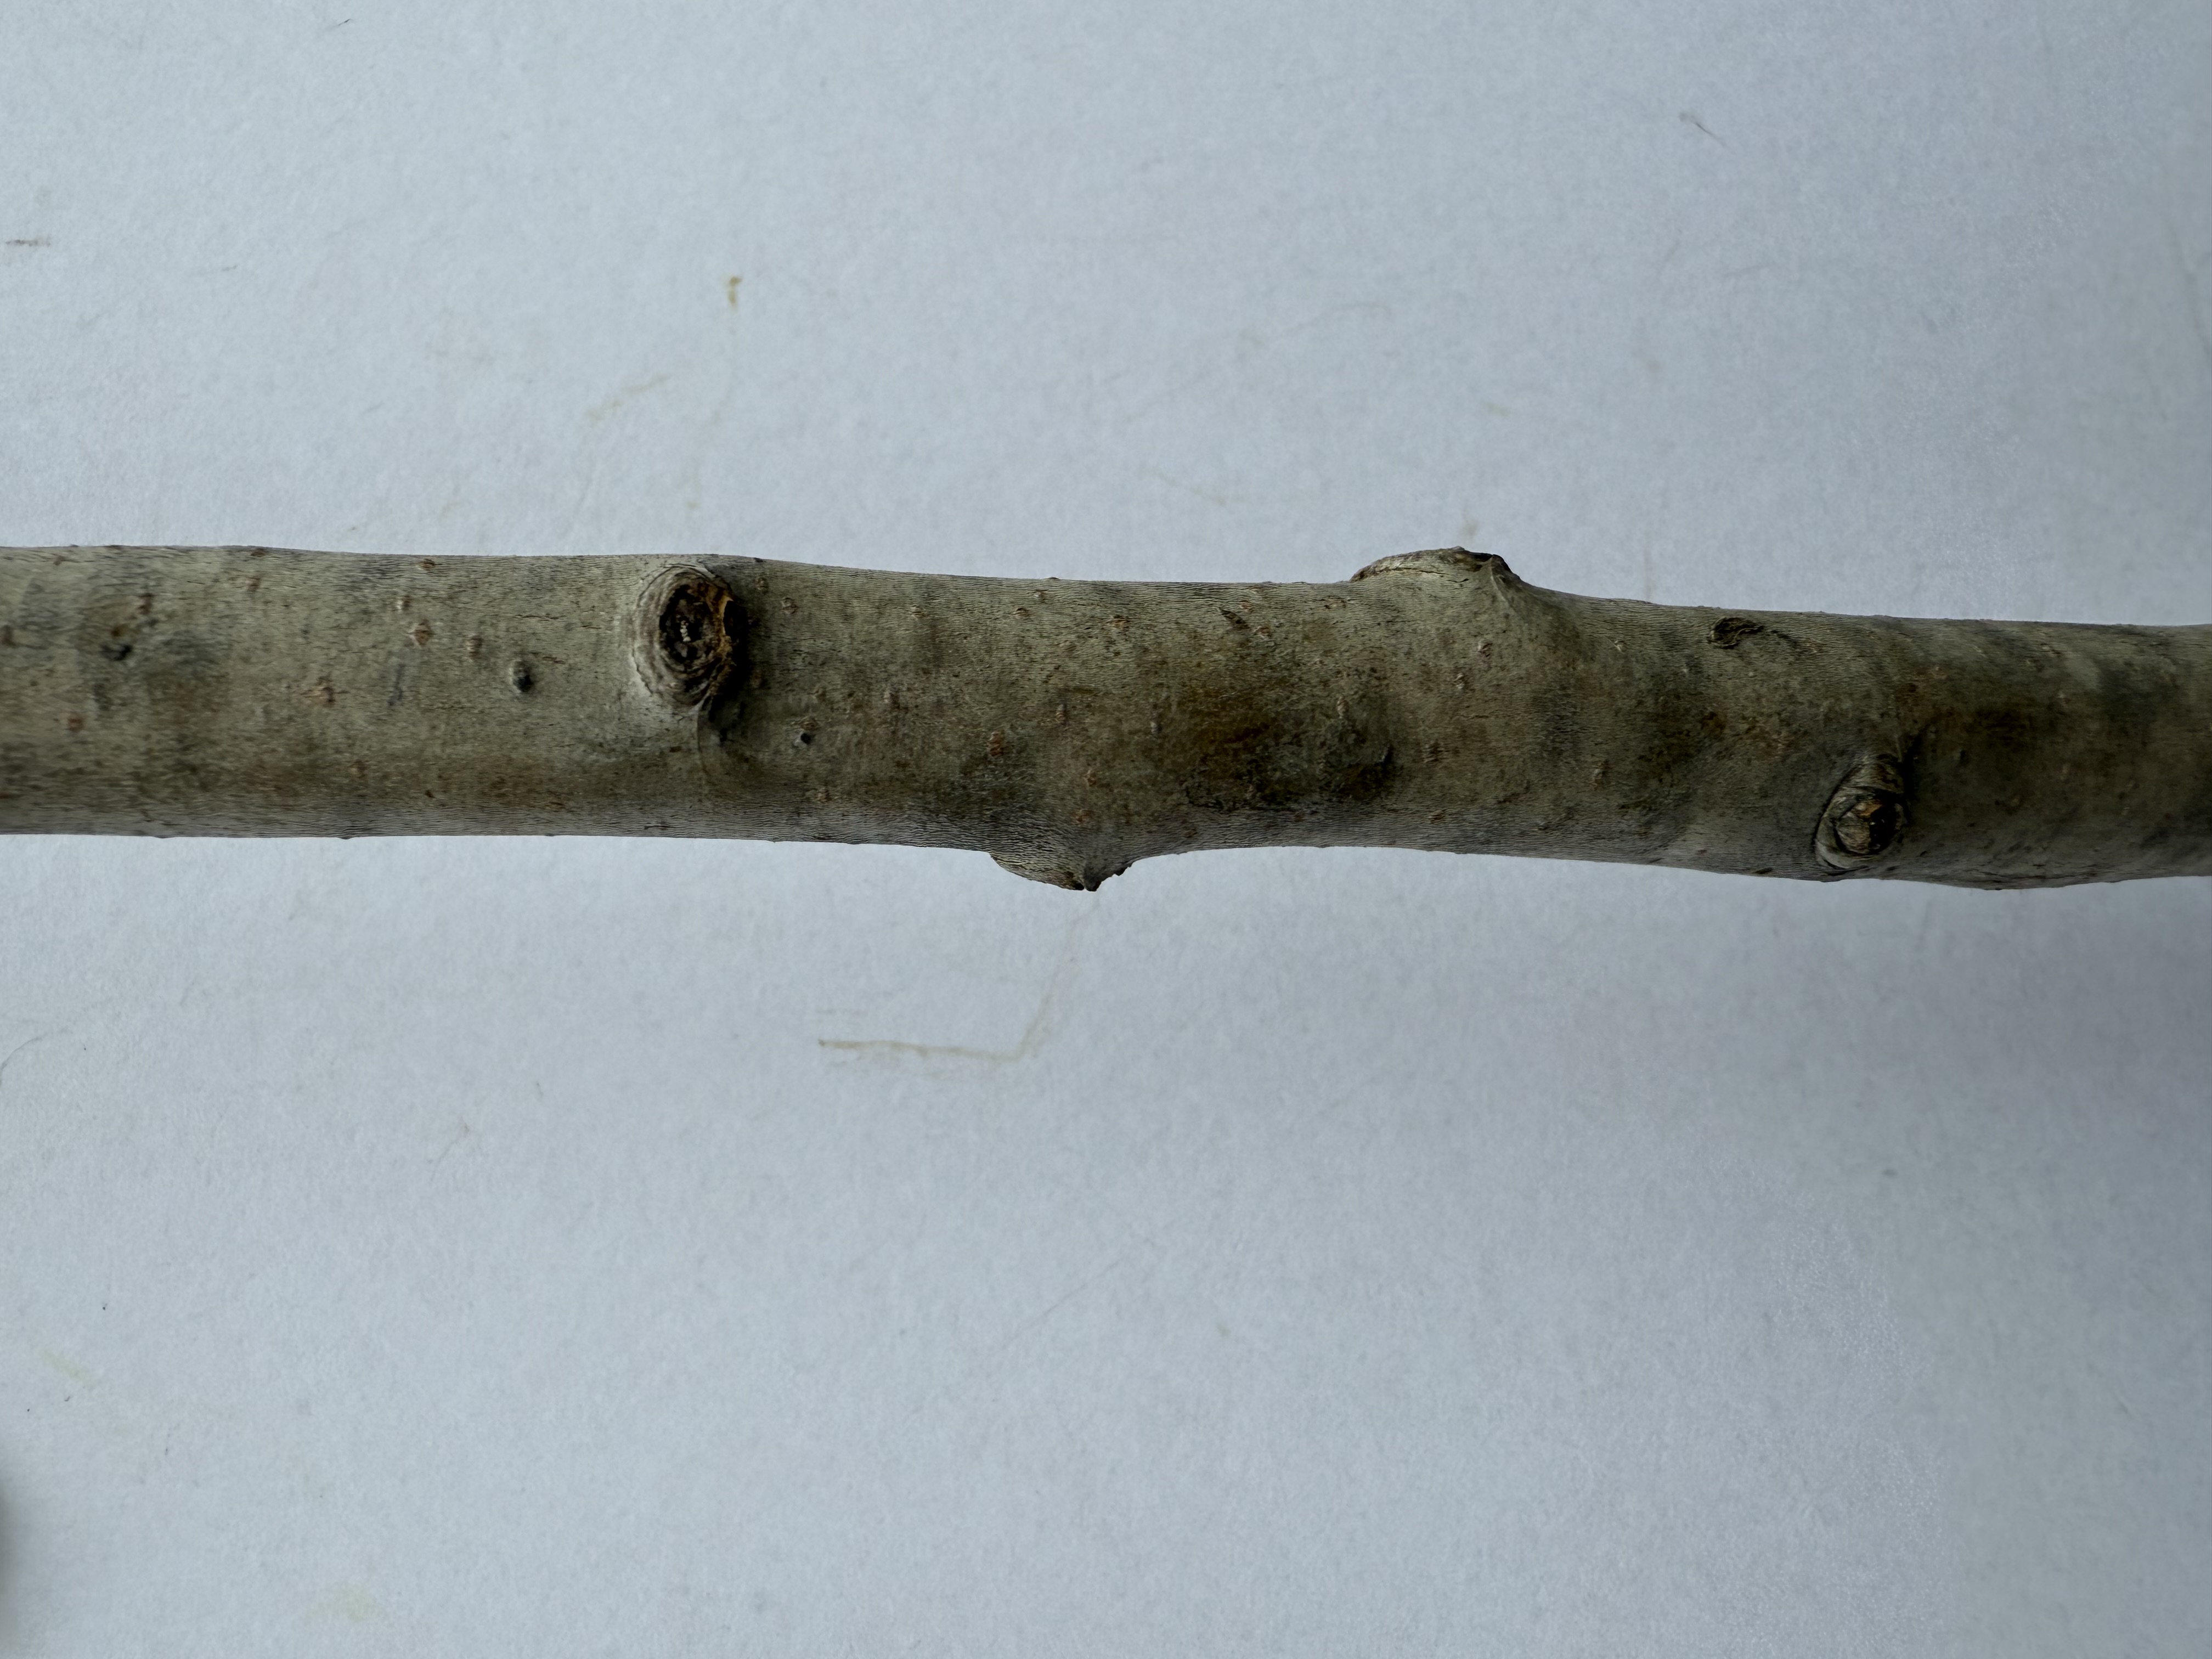
Variety: Santa Maria Pear